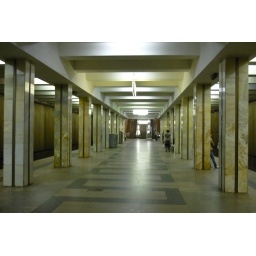
first train station by roman's house